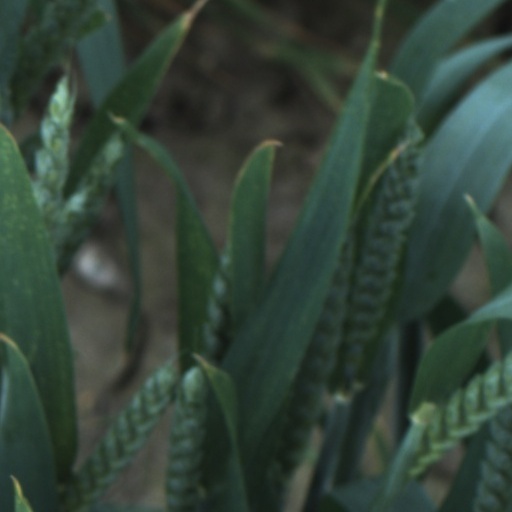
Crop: wheat